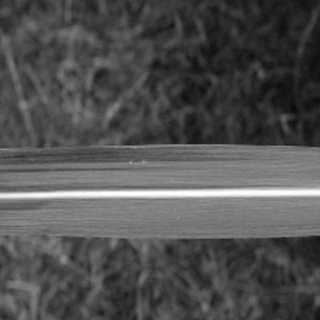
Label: sugarcane_bacterial_blight